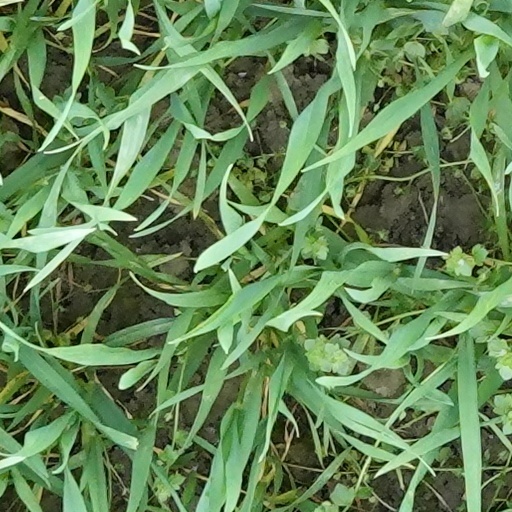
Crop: wheat